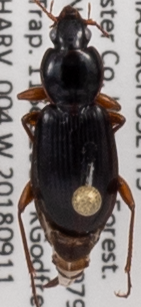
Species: Synuchus impunctatus
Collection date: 2018-09-11
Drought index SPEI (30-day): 0.556
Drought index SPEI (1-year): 0.934
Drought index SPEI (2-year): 0.88